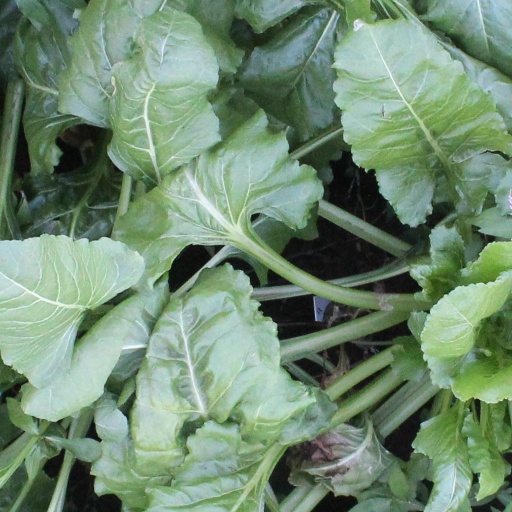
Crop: sugar beet